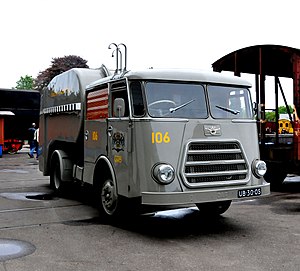
DAF (bilmærke) / Lastbilmodeller / Billeder
Van Doorne's Automobiel Fabriek N.V. normalt blot kendt som DAF er en hollandsk lastbilfabrikant, og hører som mærke til den amerikanske Paccar-koncern.